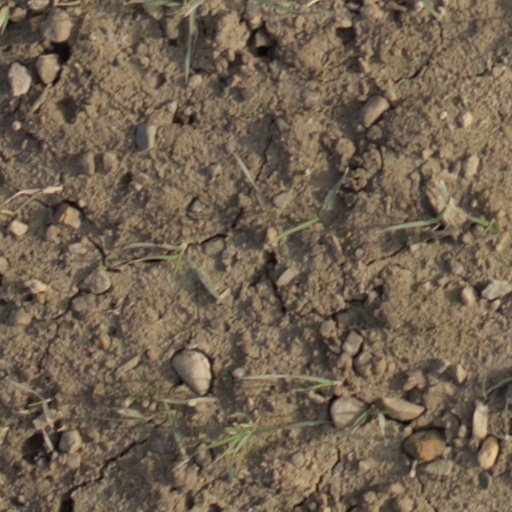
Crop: wheat